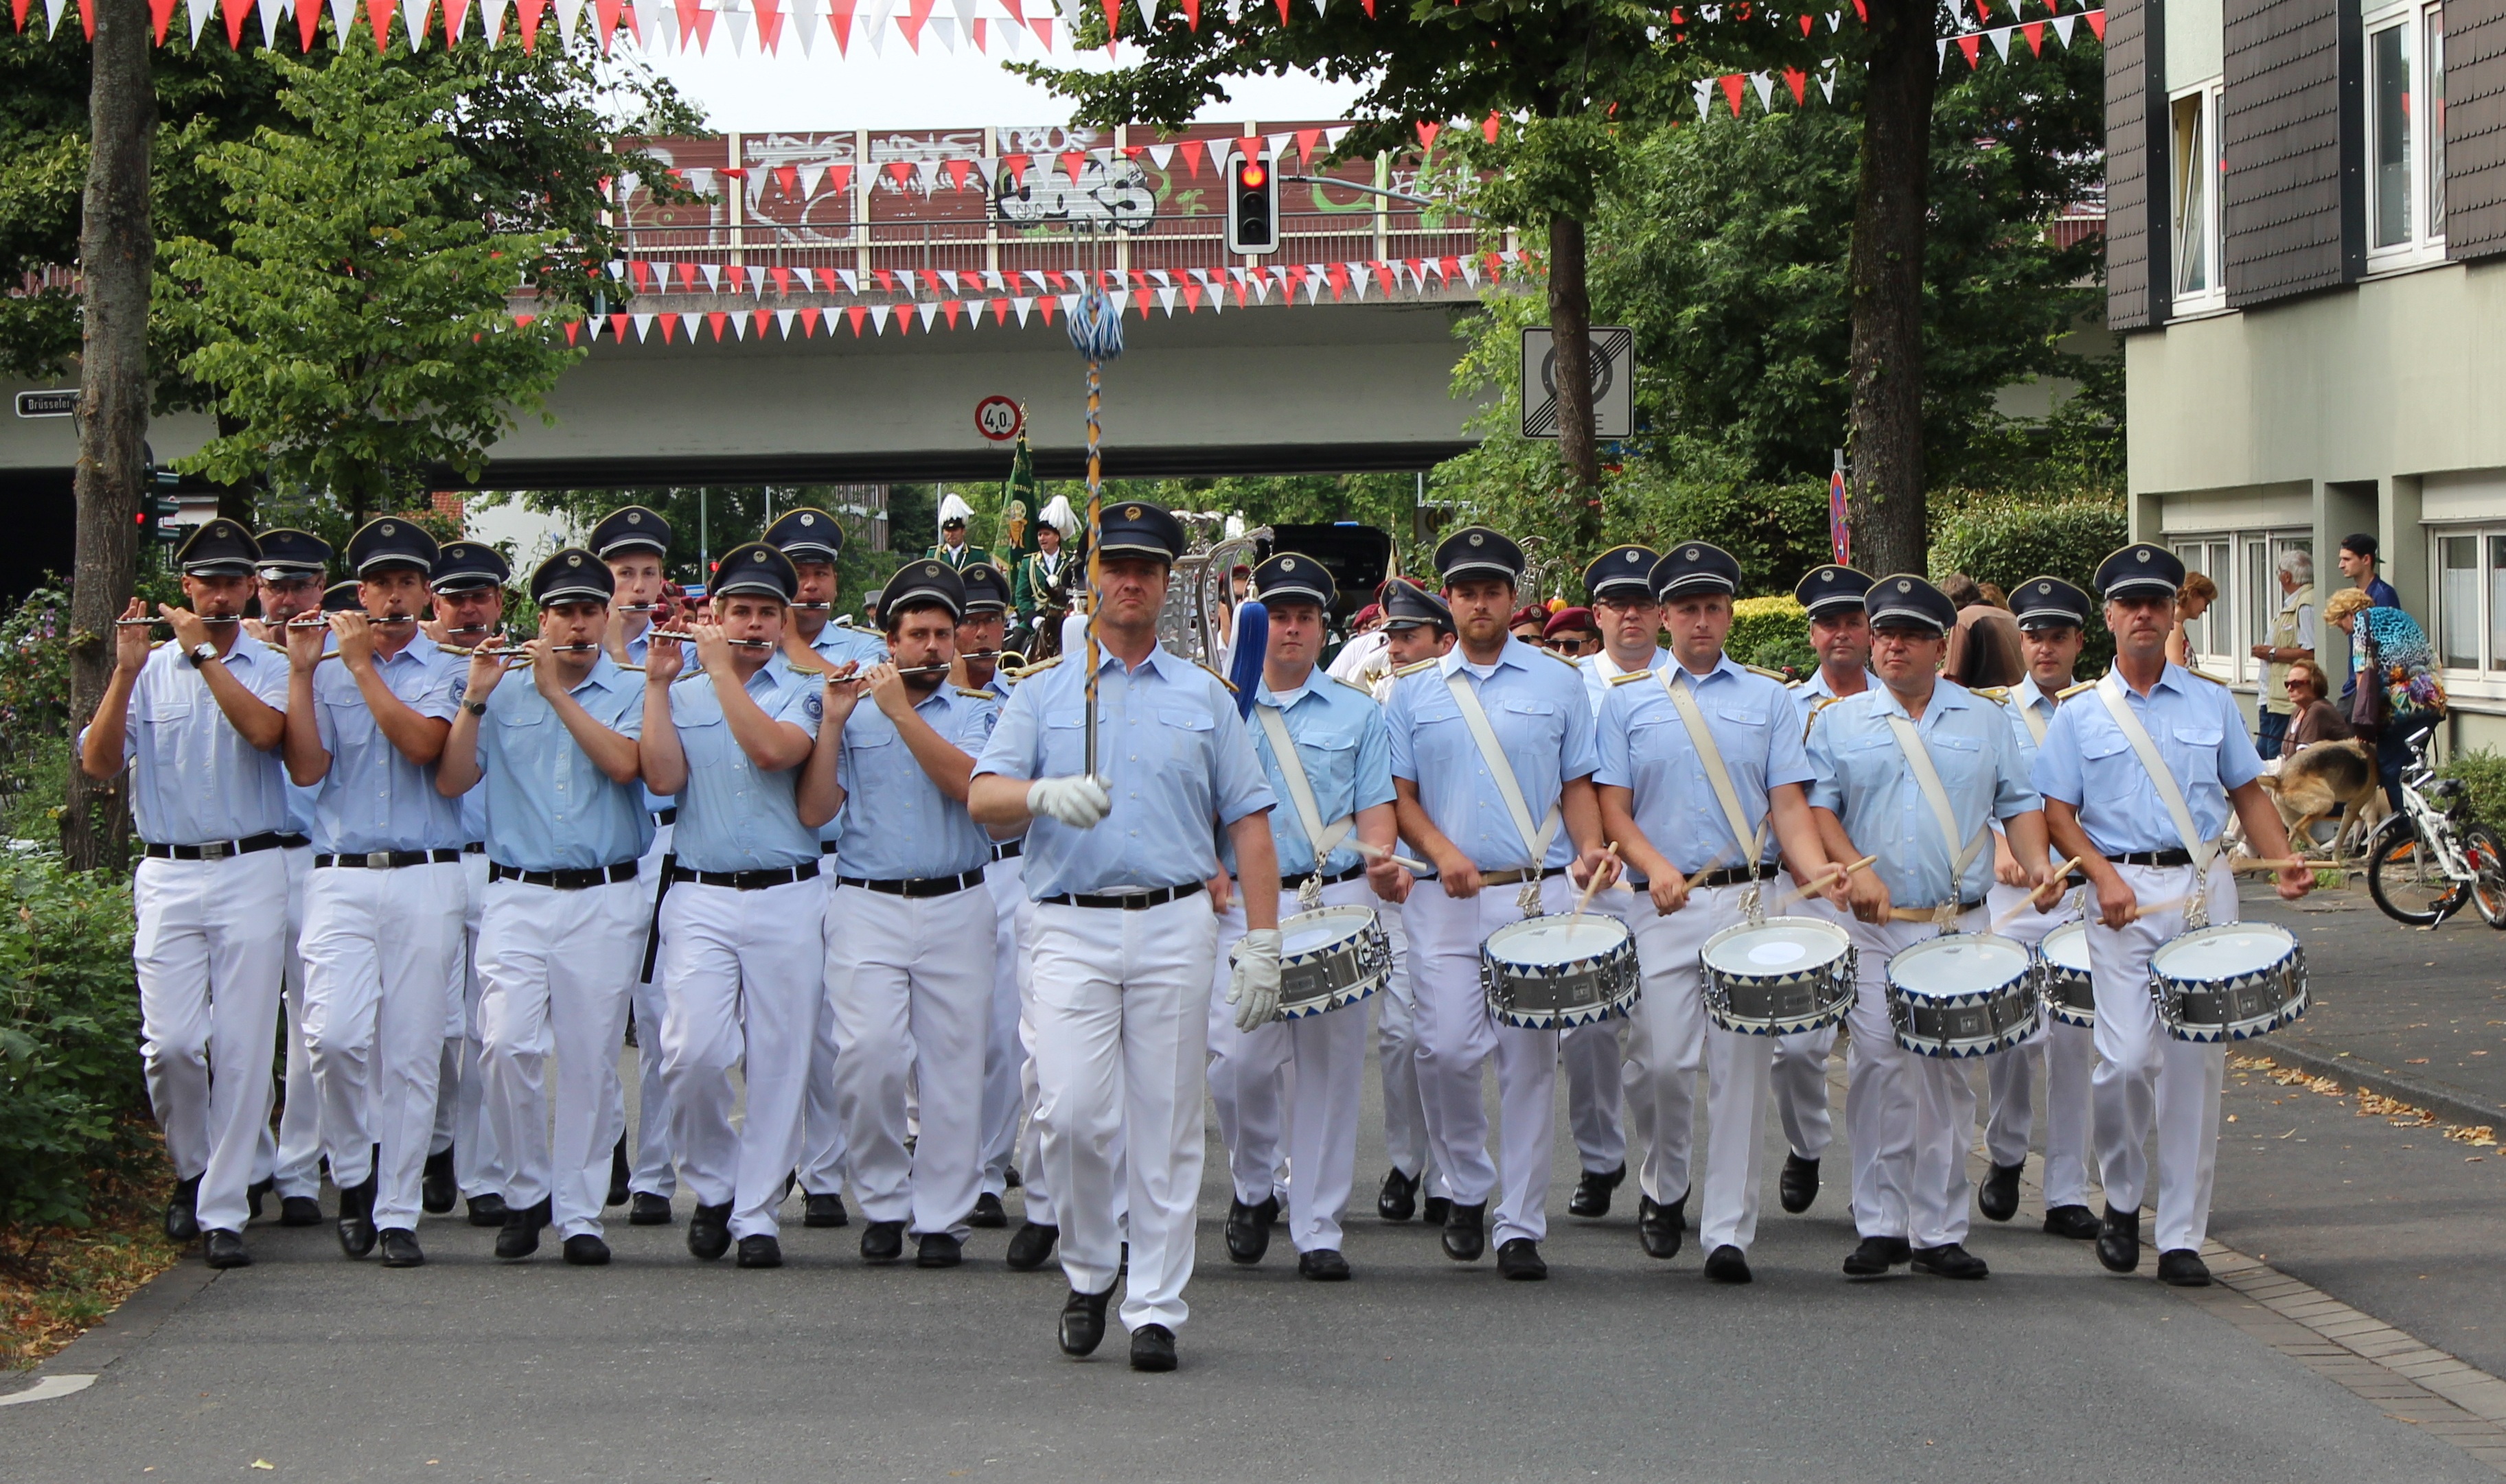
musician, parade, festival, protect, marching, customs, dusseldorf, pageant, shooting club, drum corps